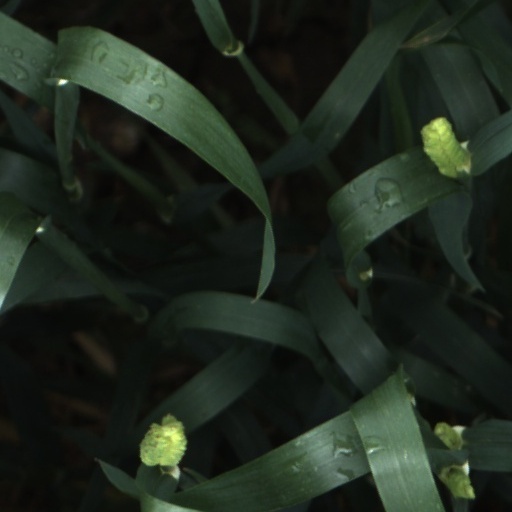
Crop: wheat